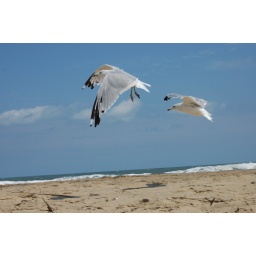
A week spent at our rented beach house in Sandbridge.